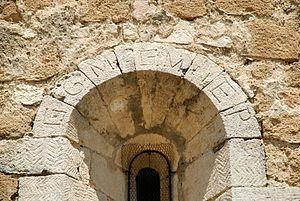
France - Église Saint-Pierre-ès-Liens de Colonzelle
Une marque de tâcheron, ou marque de tailleur de pierre est un signe géométrique, voire une lettre ou un monogramme, gravé dans la pierre de taille par un tailleur de pierre. Elle fait partie, avec la marque de pose et l'abreuvoir, des marques lapidaires.
L'église Saint-Pierre-ès-Liens est une église romane située à Colonzelle dans le département français de la Drôme en région Auvergne-Rhône-Alpes.